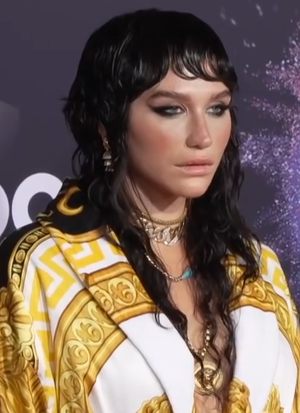
Kesha
Kesha i 2019
Kesha Rose Sebert, bedre kendt under sit kunstnernavn Ke$ha, er en amerikansk sanger og sangskriver. Selv om hun begyndte sin musikalske karriere i 2006, fik hun først sit gennembrud i begyndelsen af 2009 efter at have sunget med på Flo Ridas nummer et, "Right Round". Seberts debutsingle "Tik Tok" blev udgivet i oktober 2009, forud for hendes debutalbum Animal, som udkom den 5. januar 2010. Hun har fortalt i et interview, at for hende er Queen det mest inspirerende band af alle.